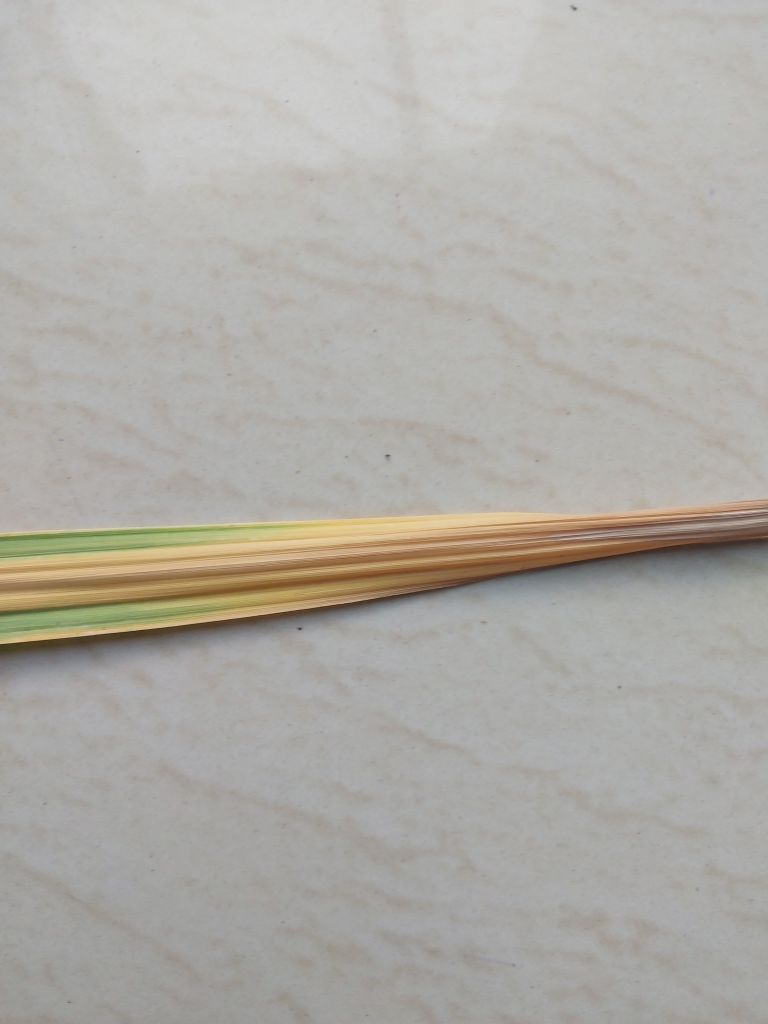
Label: Yellow Leaf